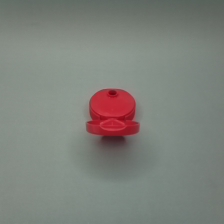
Color: red/orange/pink/fuchsia/brown
Cap type: flip-top cap